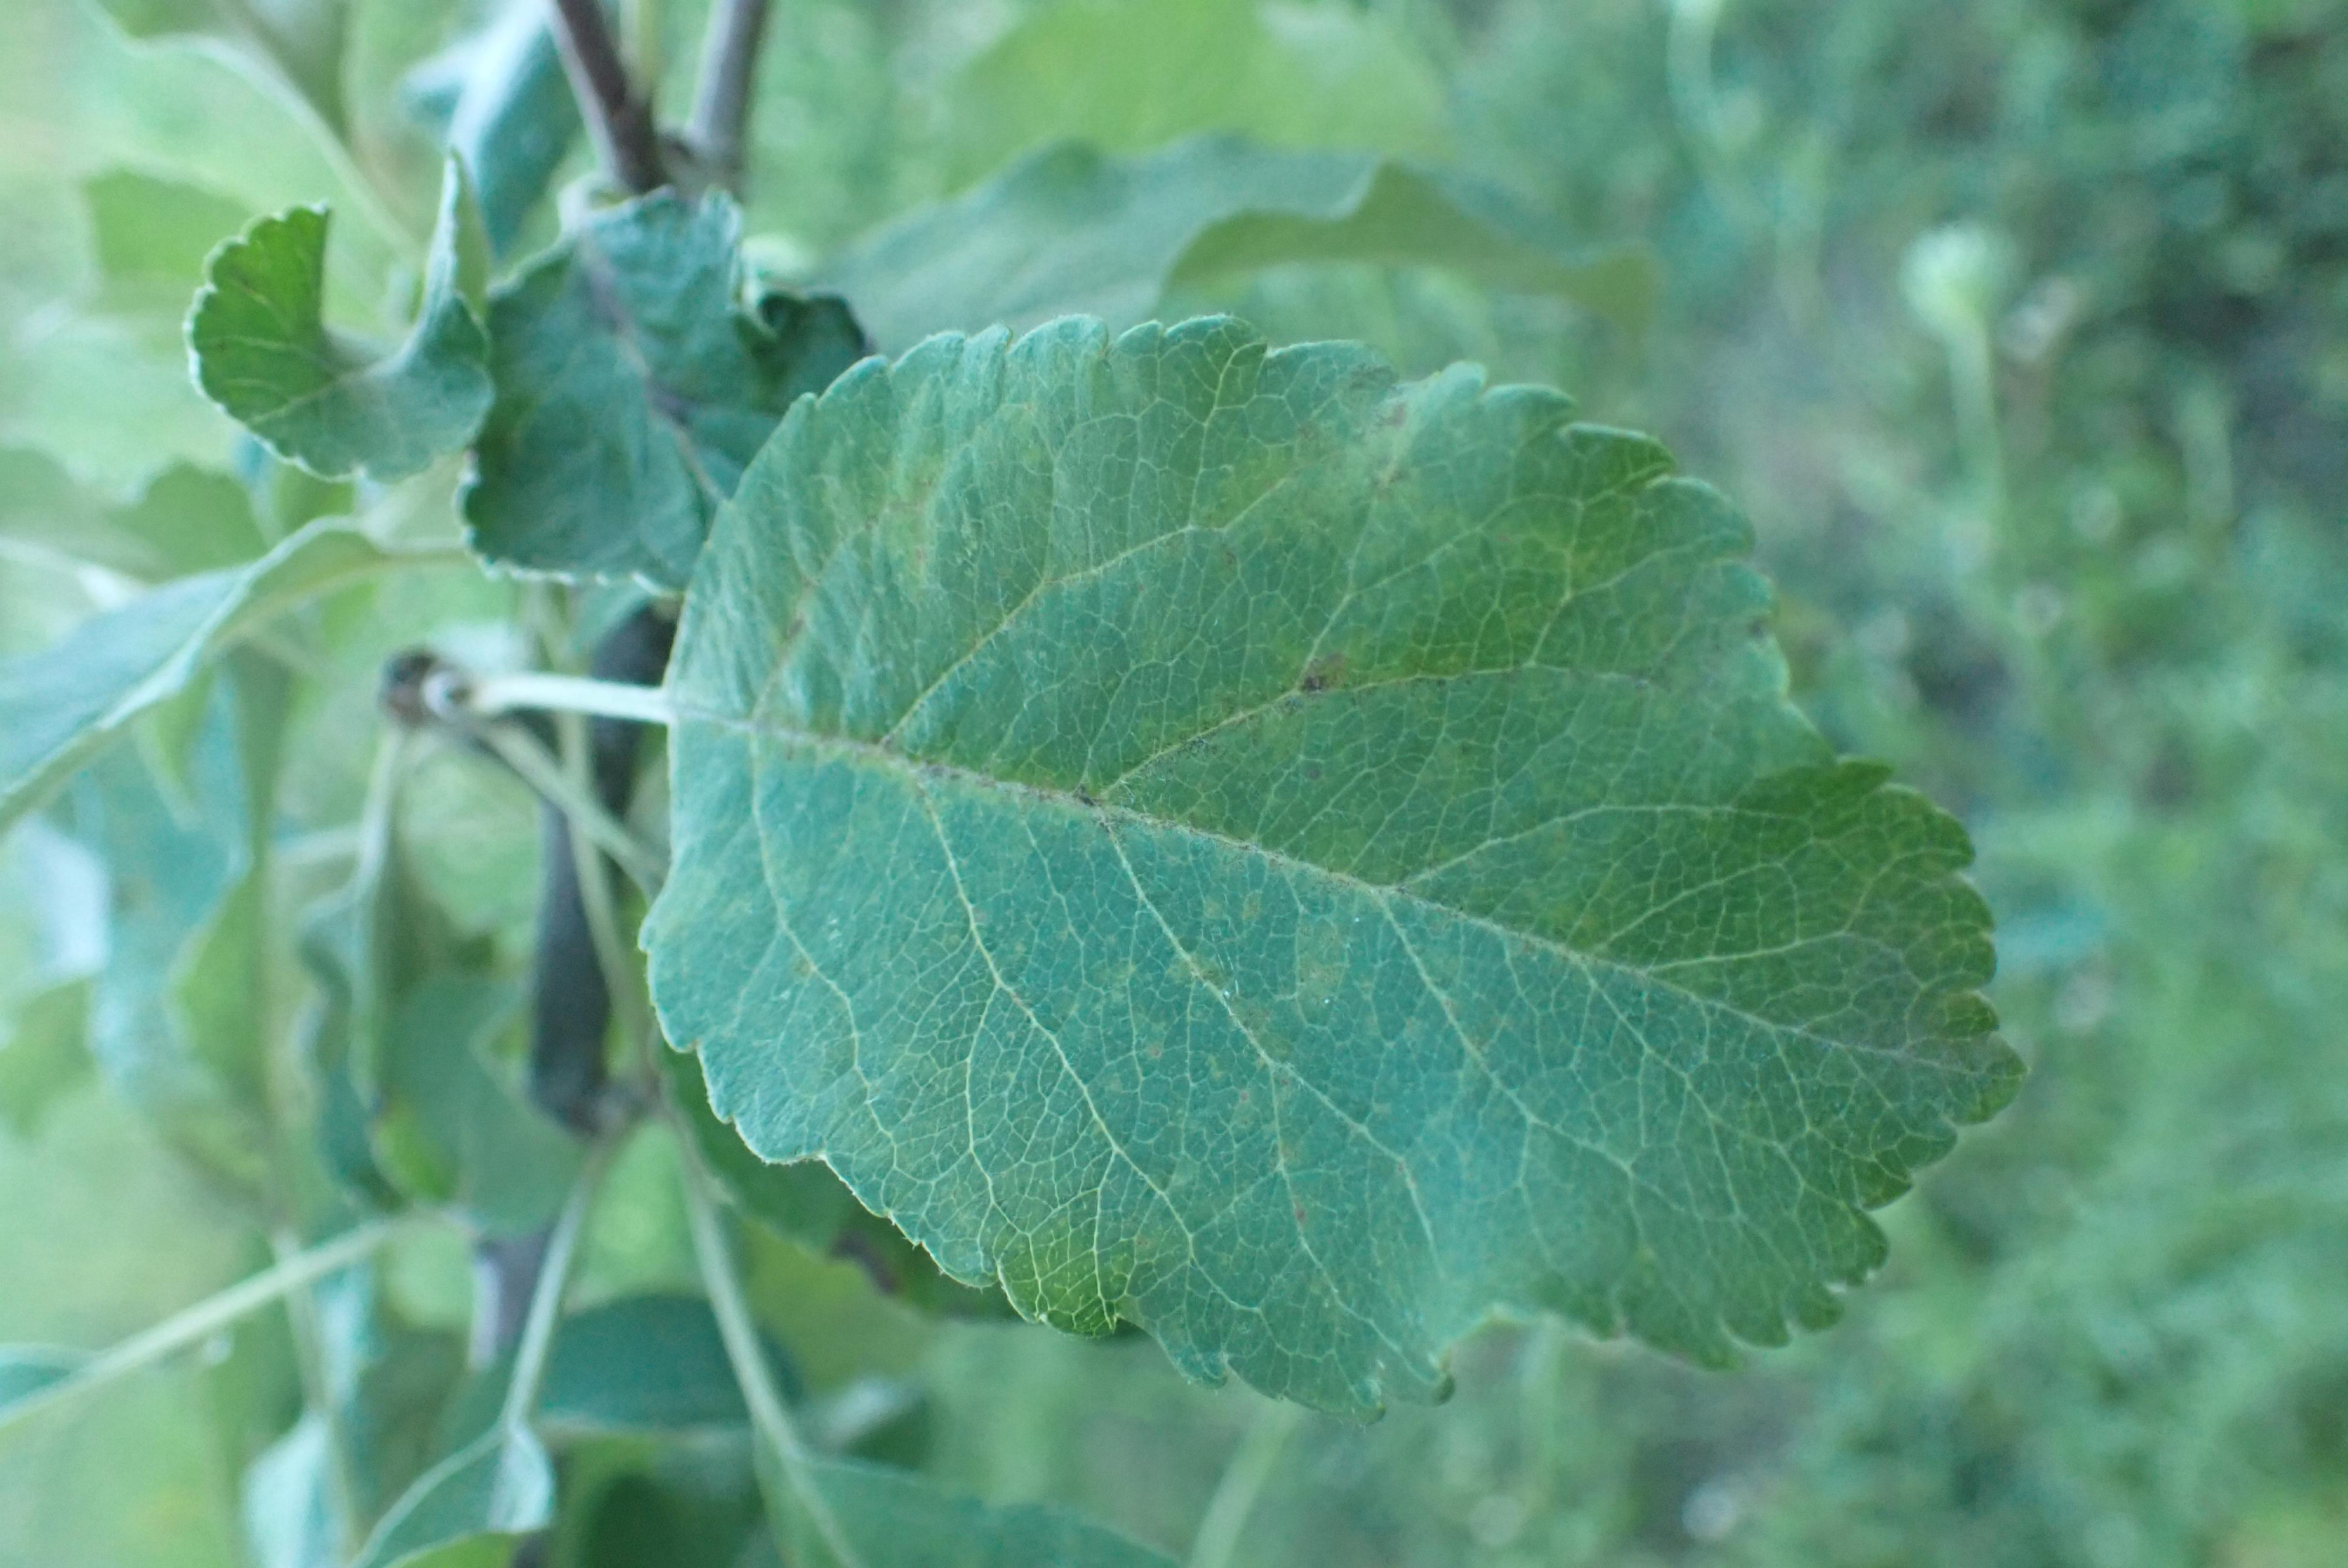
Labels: scab